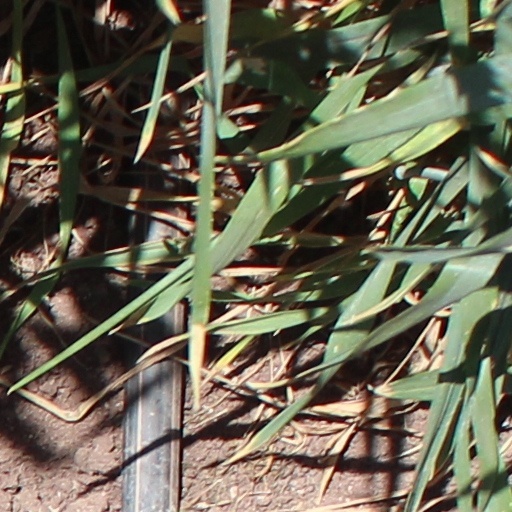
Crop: wheat